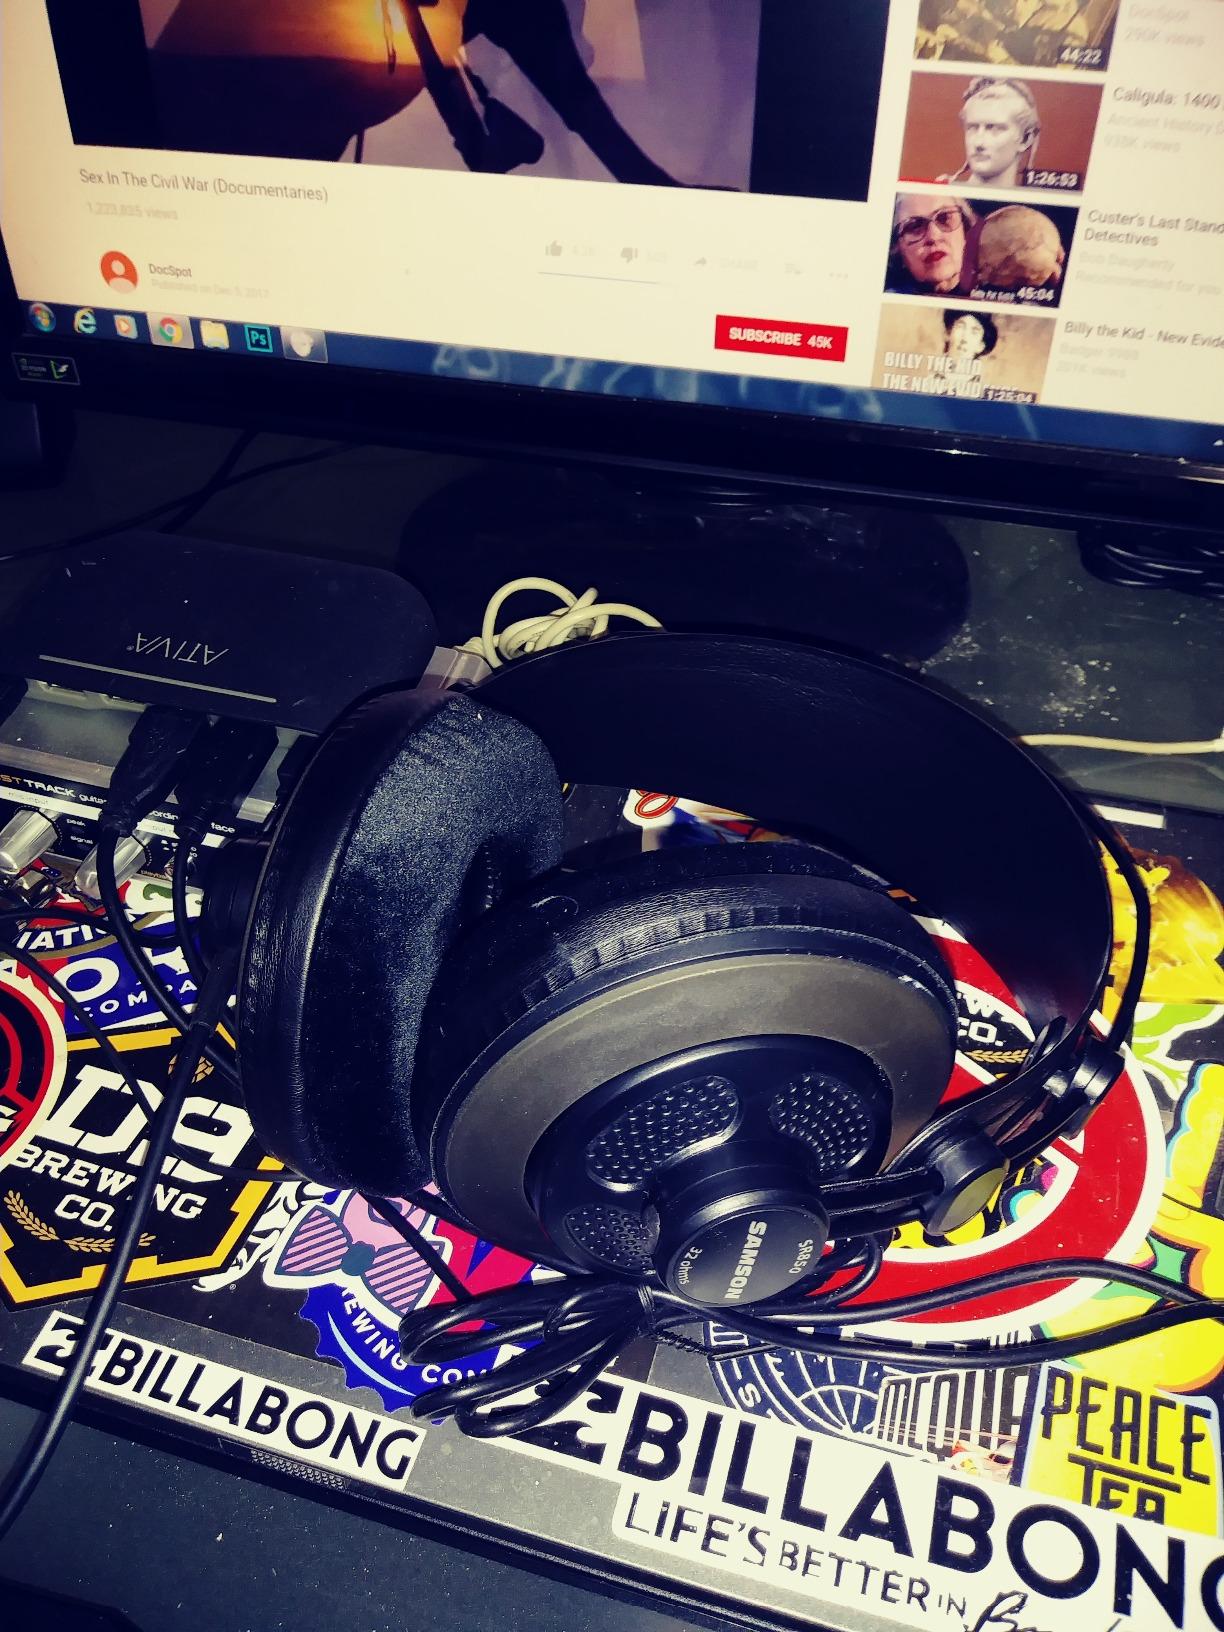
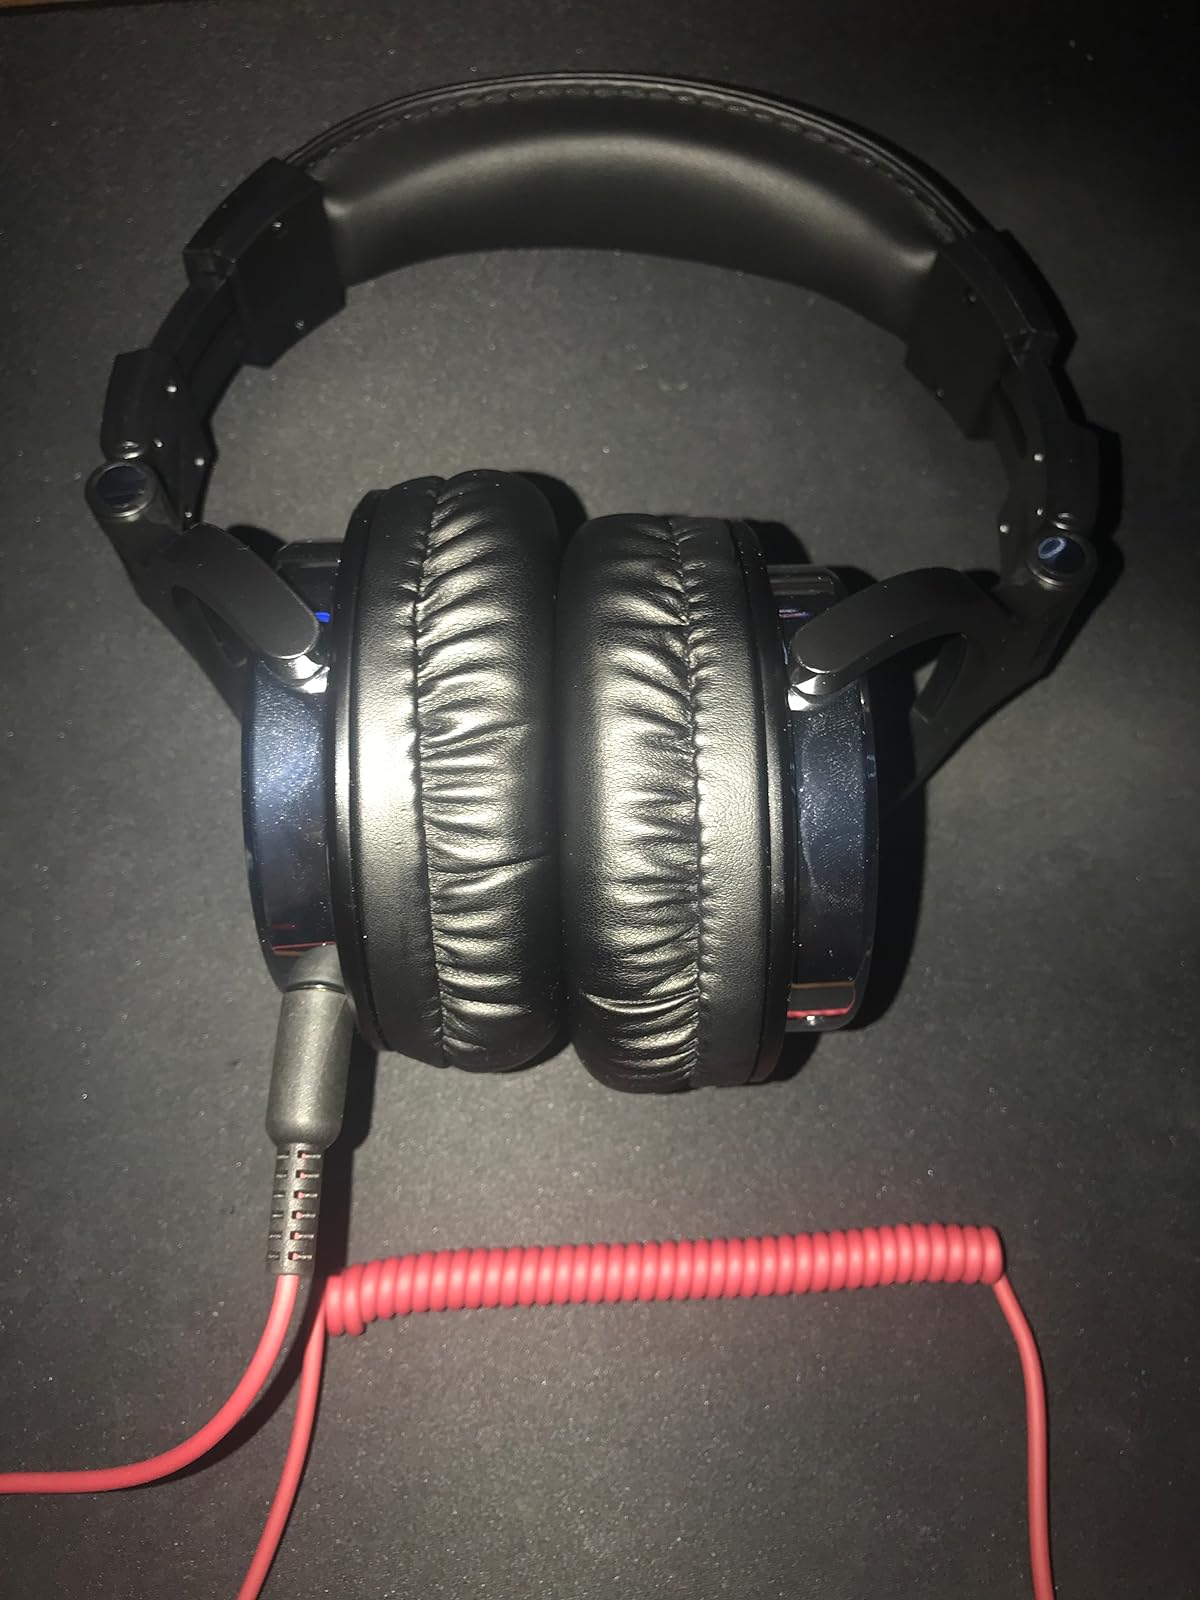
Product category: headphones
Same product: no